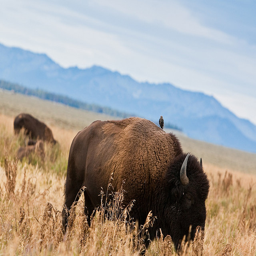
A bird resting on a buffalo grazing in nature.
A herd of bison standing on a dry grass covered field.
A buffalo that is eating grass in an open field.
A couple of bison roaming the country side.
Two cows grazing in a land with grass